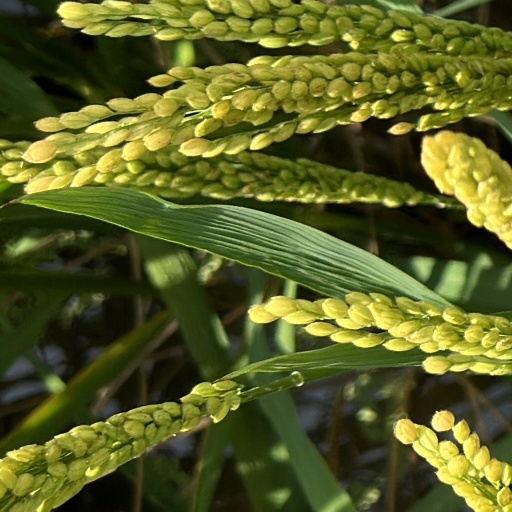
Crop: rice